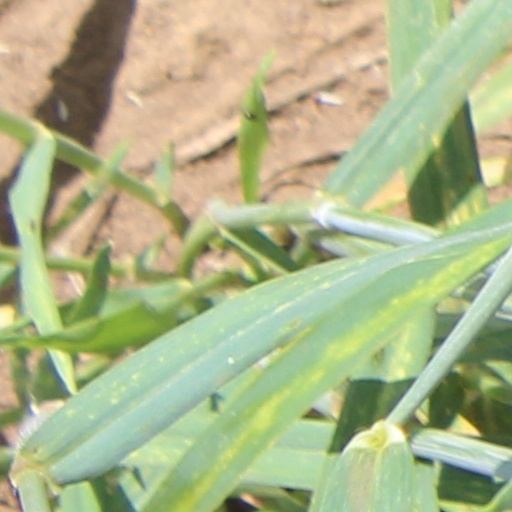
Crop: wheat